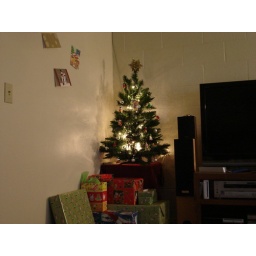
Our three foot Christmas tree on a tray table with presents all around